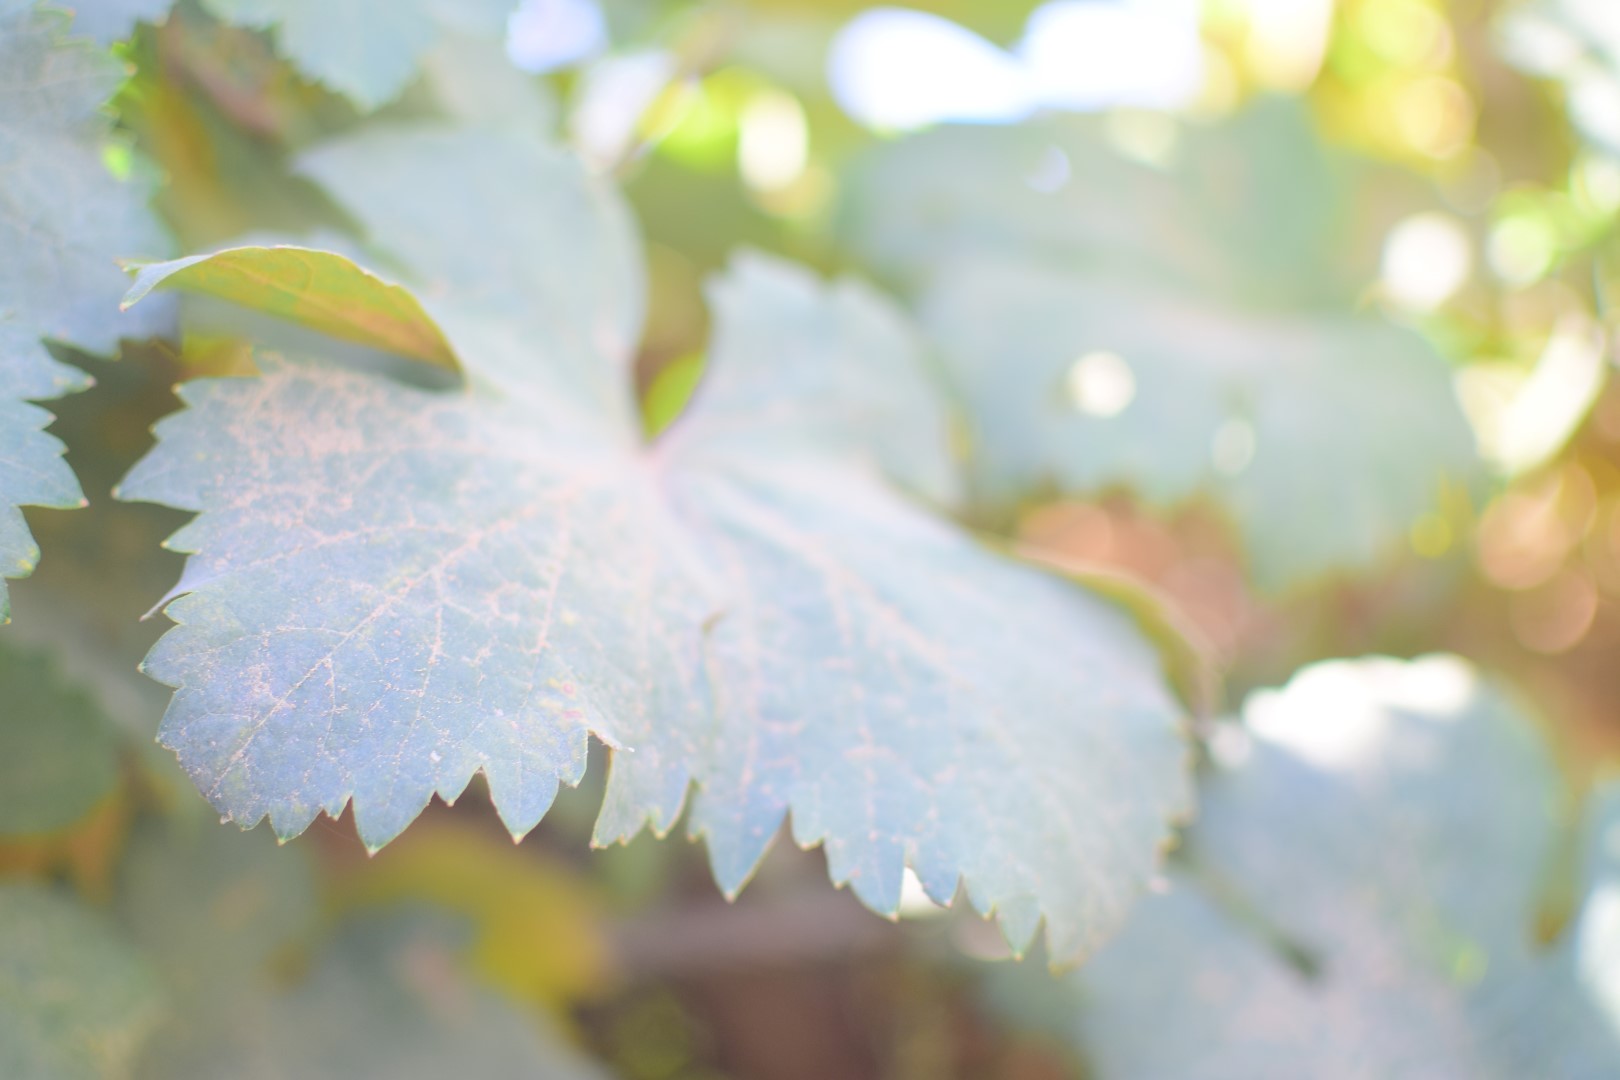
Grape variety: Halawani